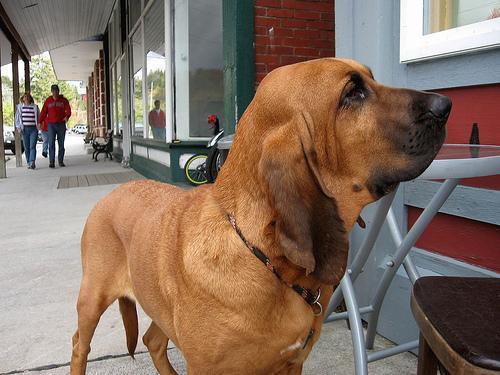
bloodhound